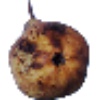
Label: Pear Abate 1